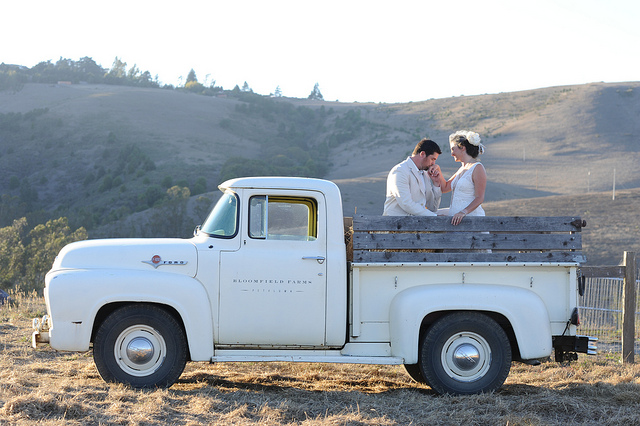
A white truck with a newly married couple on back of it.

a married couple standing in the back of an old white pickup truck

a man dressed in a white suit kisses the hand of a bride in the back of a white pickup truck